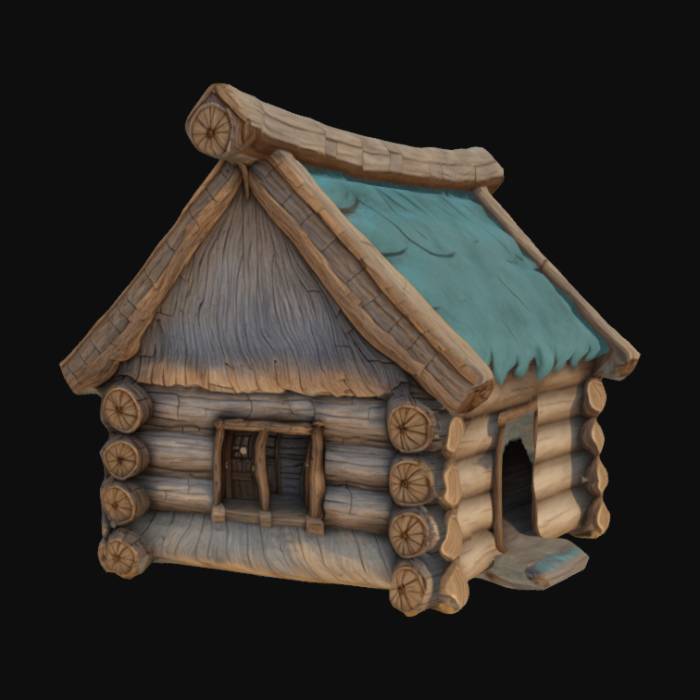
미적 점수 (1~10점): 8